Mont di

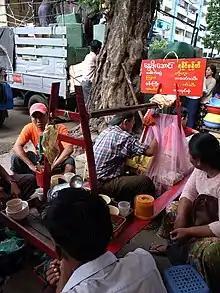
A Rakhine mont ti street vendor in Yangon.

Rakhine "mont di" is the most popular dish, closely associated with the Rakhine people. It is a semi-staple dish of Rakhine State. It comes in two forms: salad or soup.